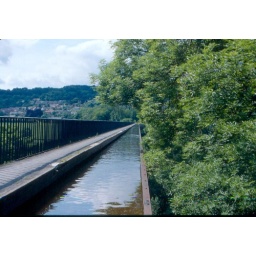
The barges connect across this valley by traversing this water bridge aquaduct. Rather impressive.